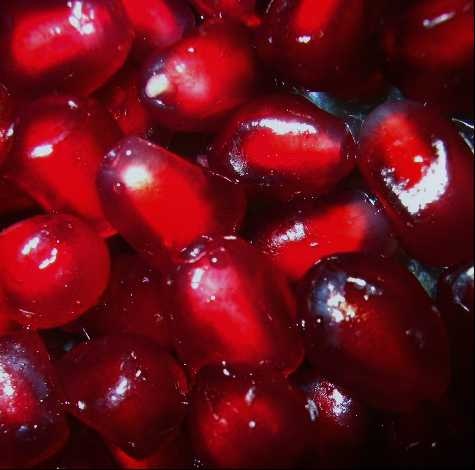
Label: Pomegranate